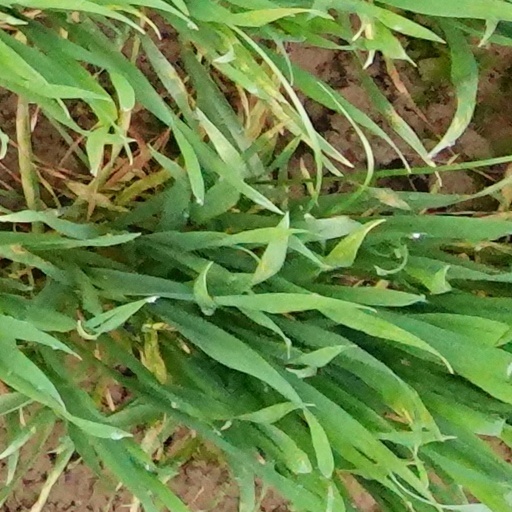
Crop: wheat